Pune district

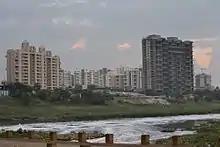
New housing in Kharadi, a suburb of Pune

The district has three cantonments, in Camp, Khadki and Dehu Road.